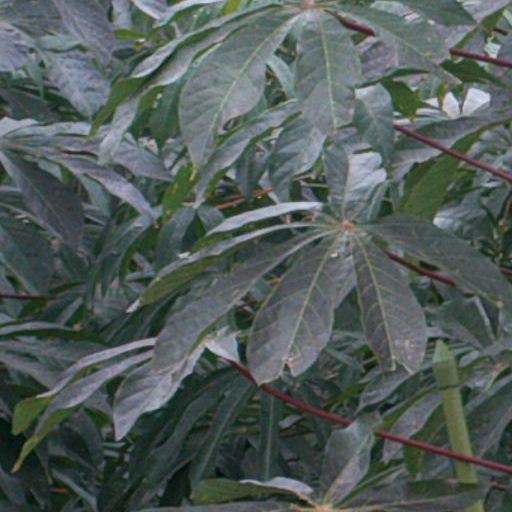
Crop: cassava